History of Brasília

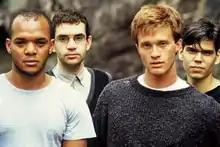
Legião Urbana, one of several prominent bands from Brasília in the 1980's

The construction of Brasília was one of the core initiatives of President Kubitschek’s “Fifty Years in Five” program, a centrepiece of his administration’s focus on development. Launched in 1956, the program aimed for industrialisation and urbanisation on a wide scale in order to achieve large economic gains. It focused on the local economies of São Paulo and Rio de Janeiro, and sought to ease the burdens on these areas with the interior relocation of the capital.